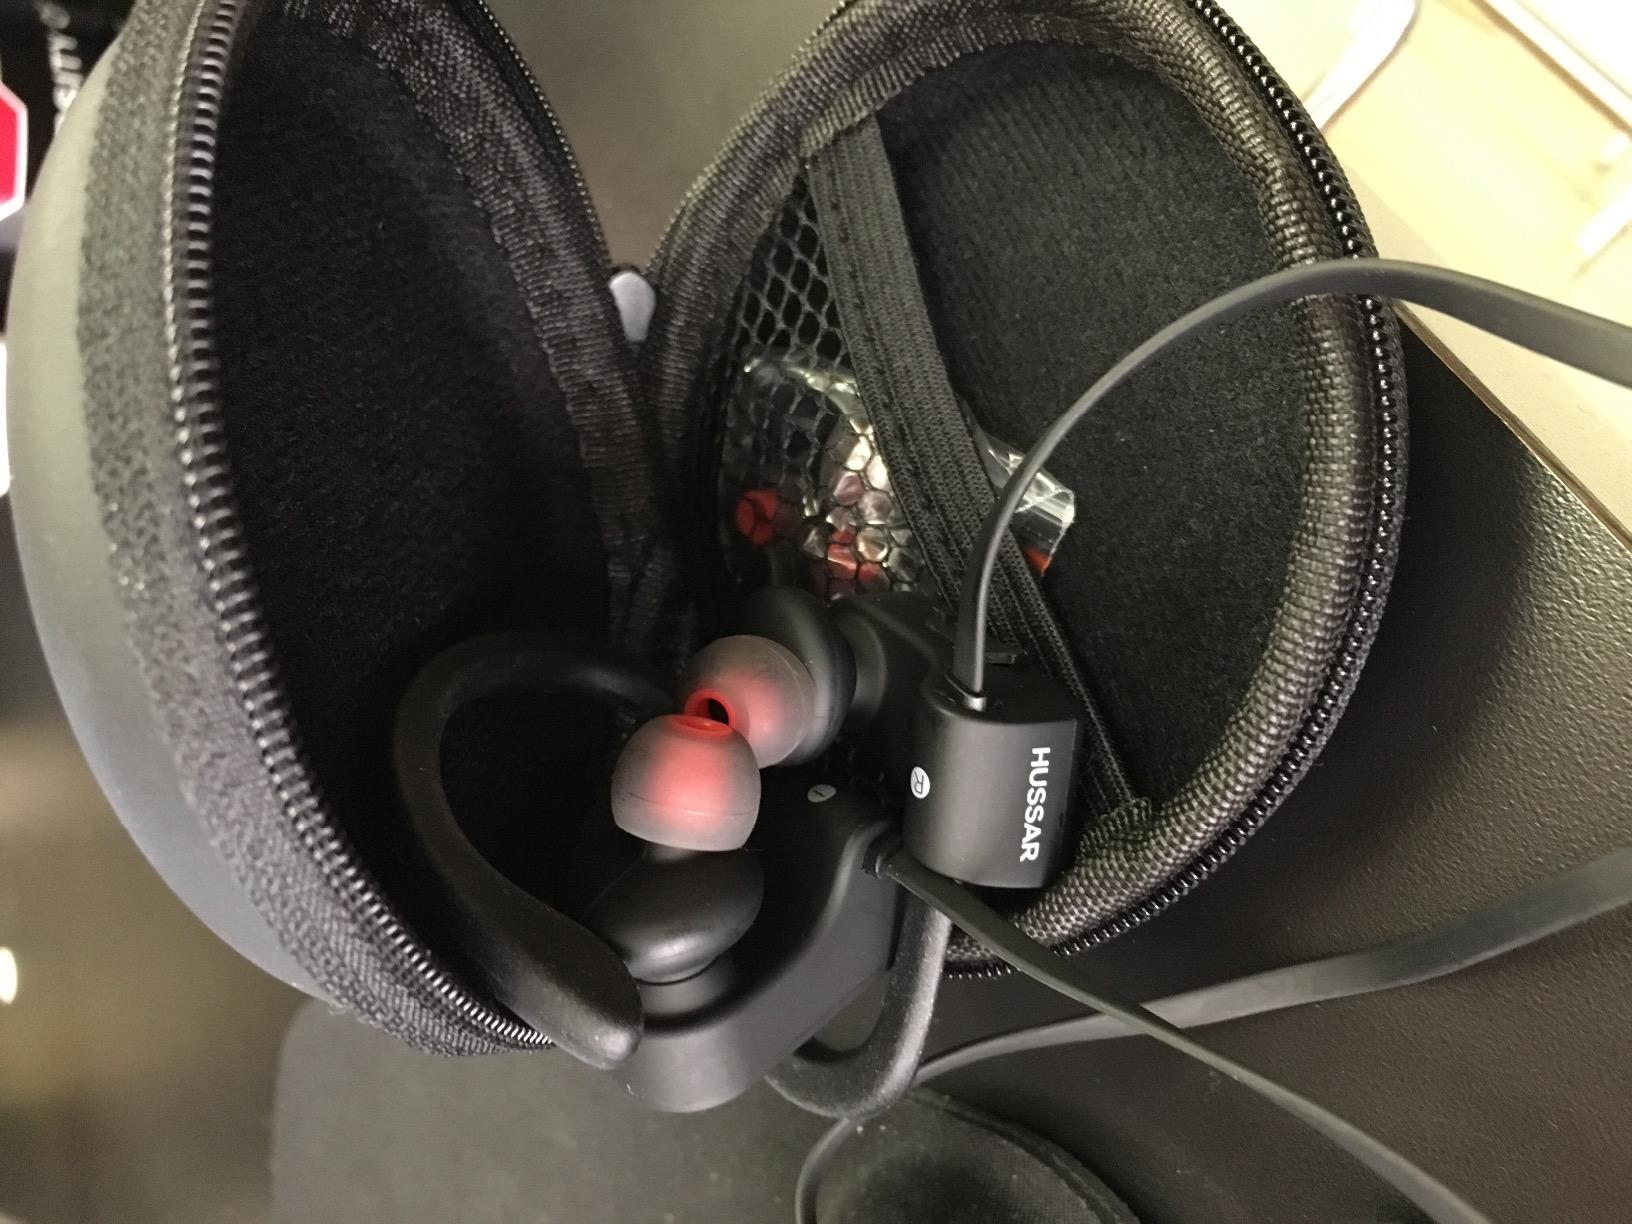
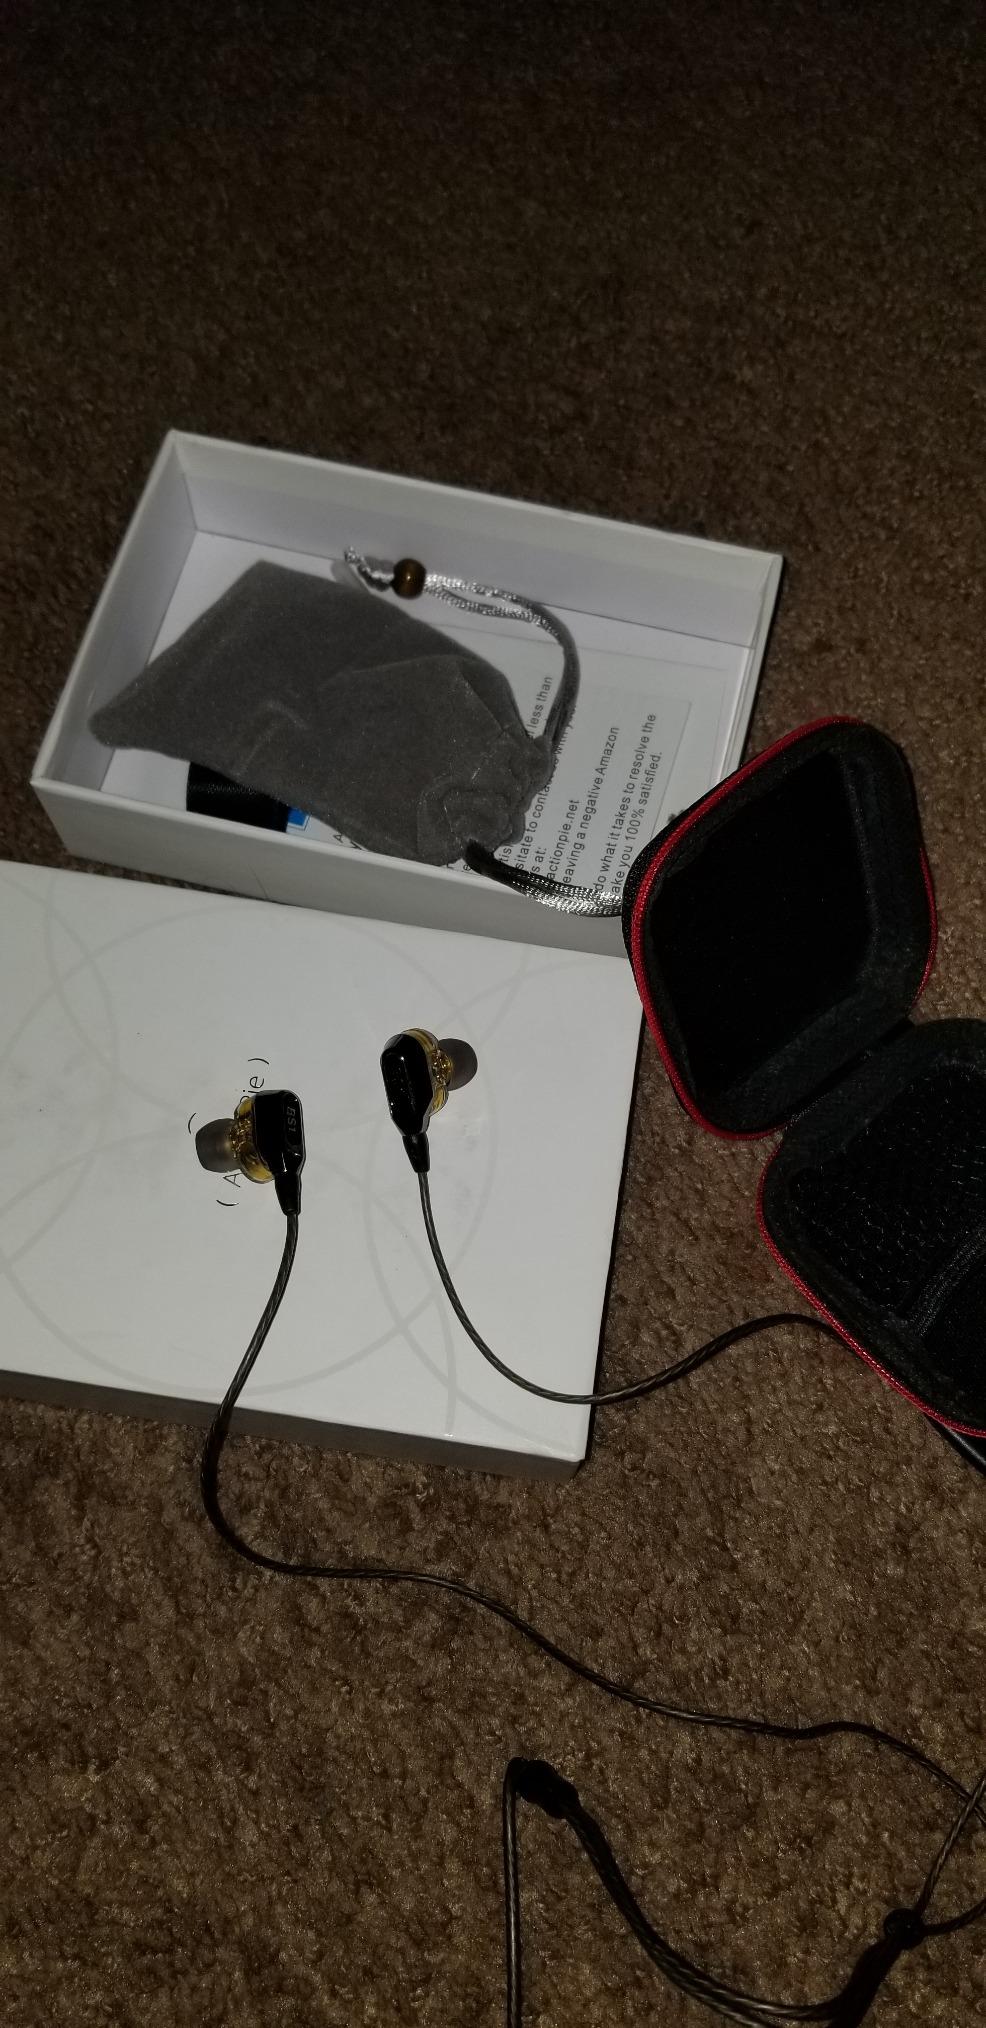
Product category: headphones
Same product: no